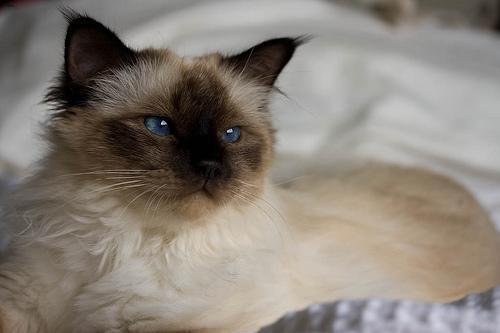
Birman